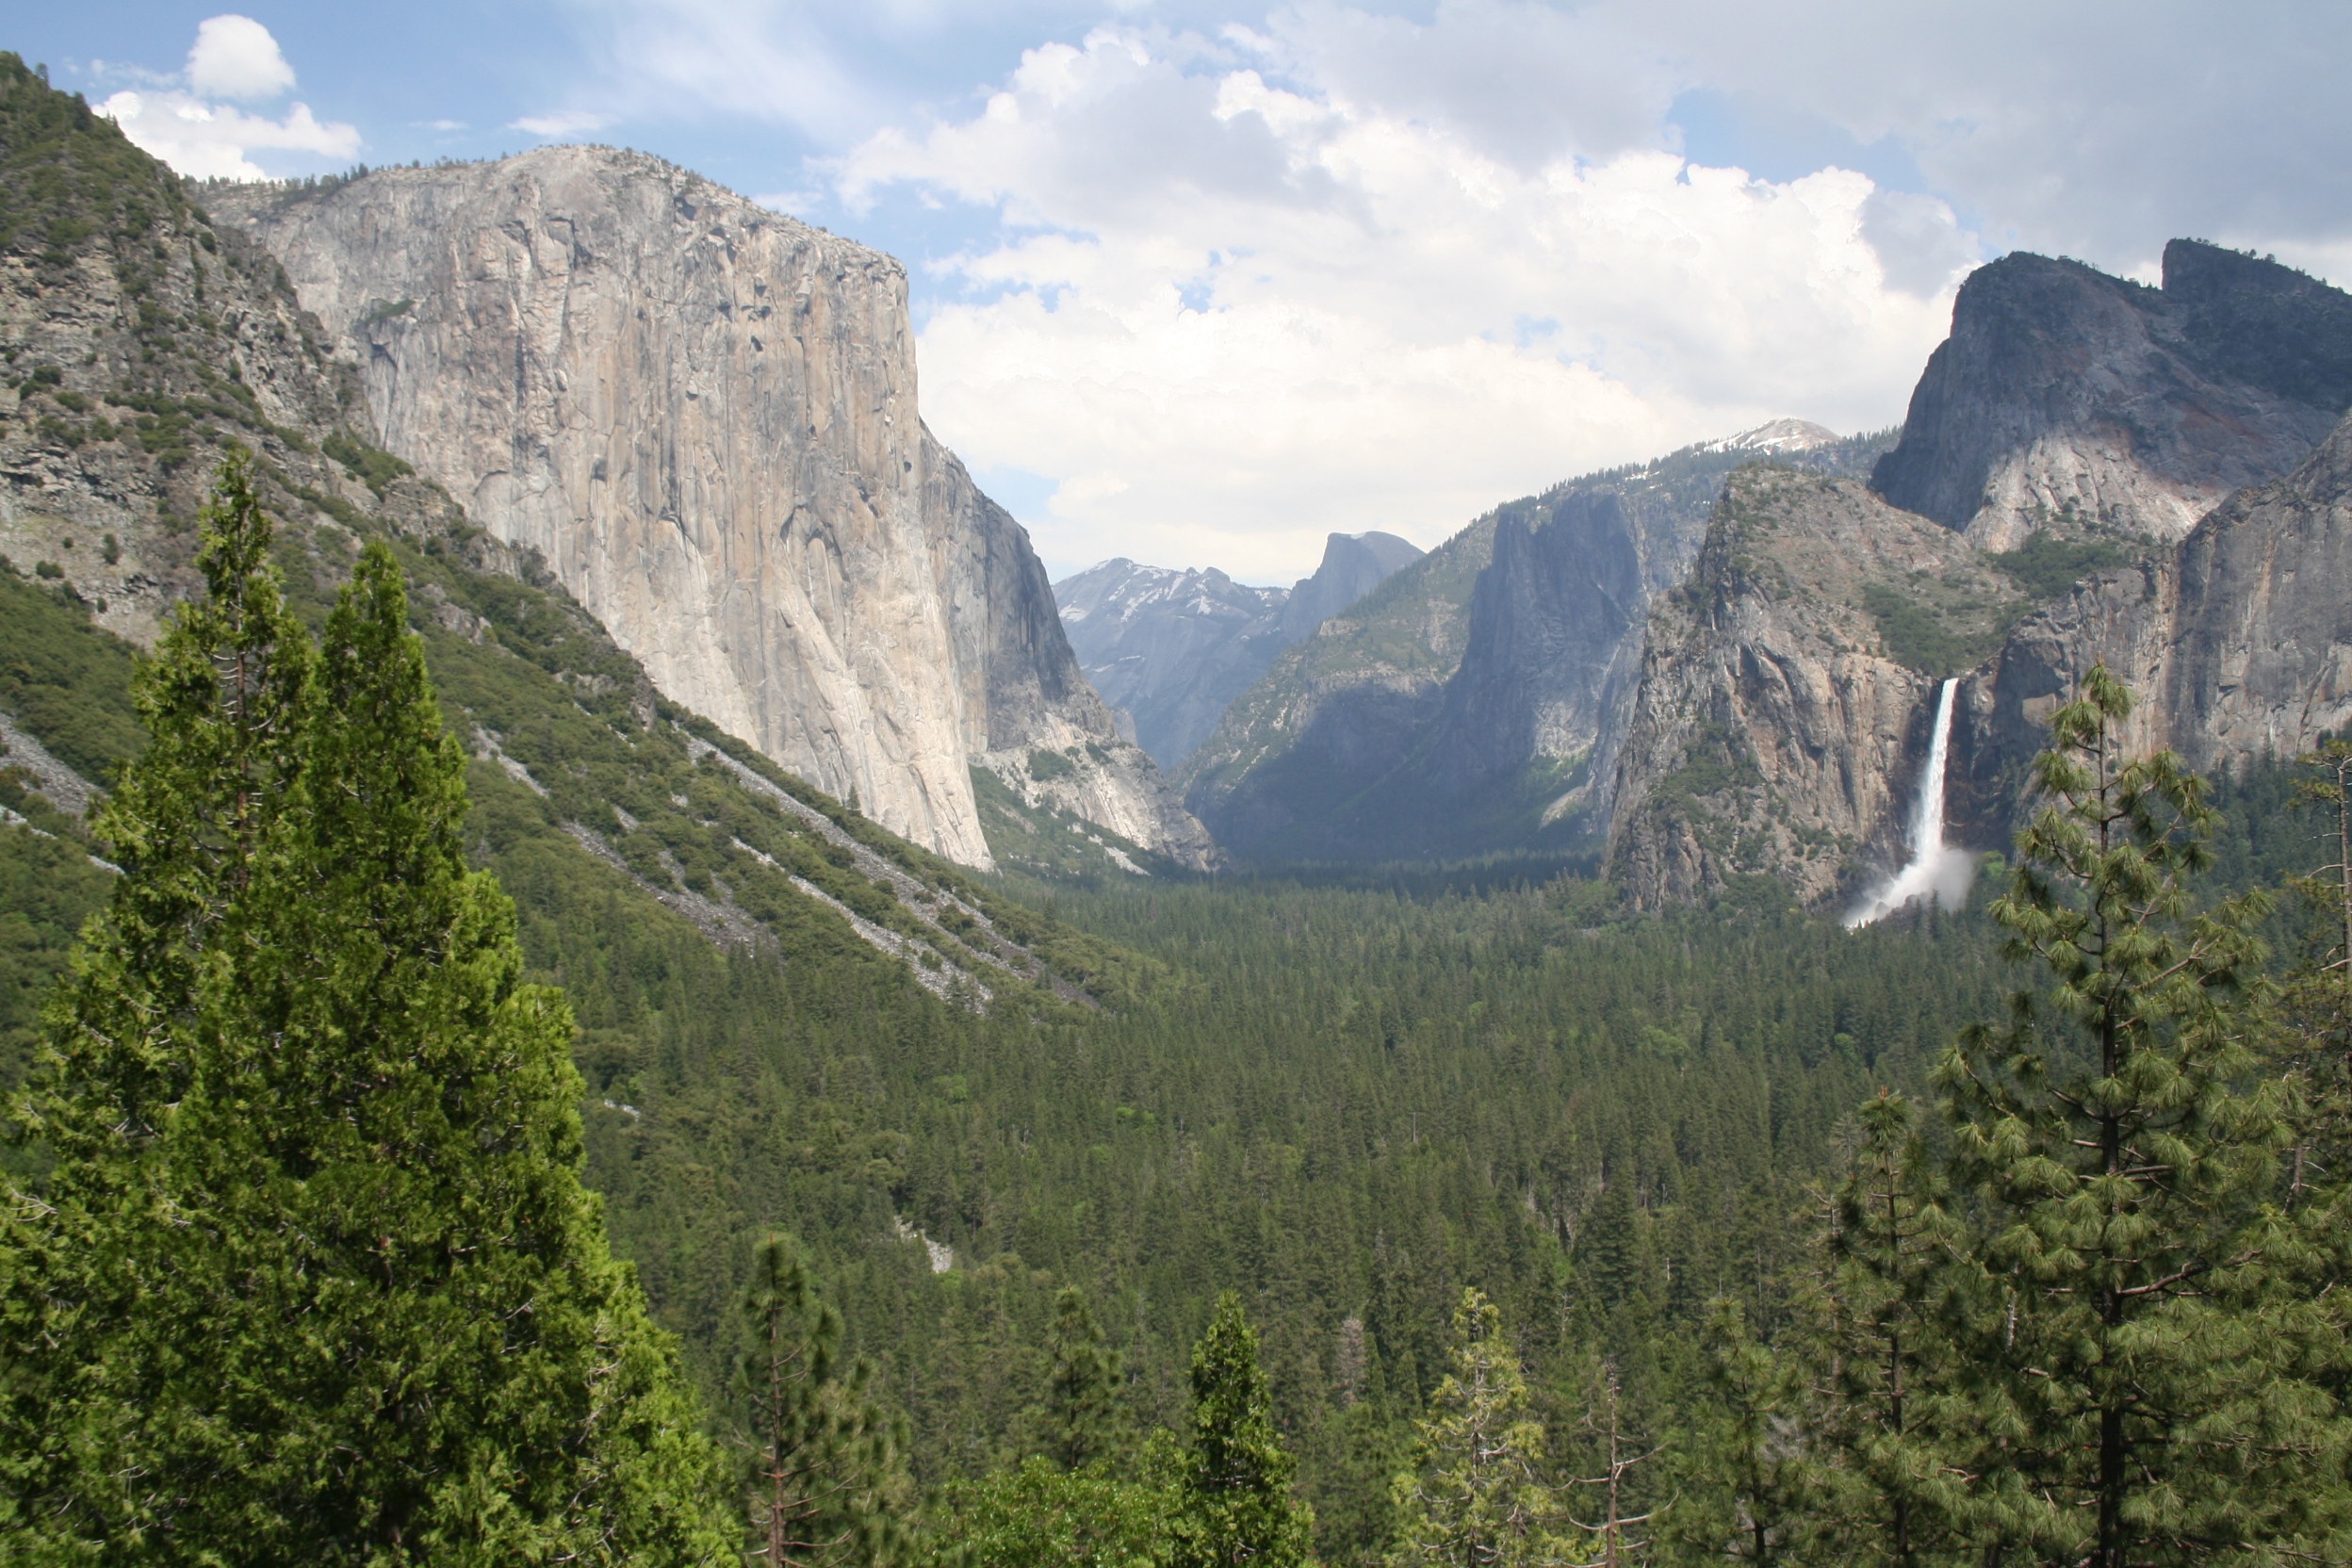
landscape, wilderness, walking, mountain, valley, mountain range, yosemite, usa, terrain, national park, california, ridge, alps, ravine, plateau, landform, mountain pass, geographical feature, mountainous landforms